Sonny Chiba

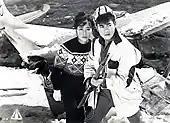
Chiba in "", 1961

Chiba was born in Fukuoka, the third of five children. His father was a pilot for the Imperial Japanese Army Air Service; his mother, originally from Kumamoto Prefecture, had competed in track and field in her youth. When he was four years old, his father was transferred to Kisarazu, Chiba, and the family moved to Kimitsu, Chiba Prefecture.